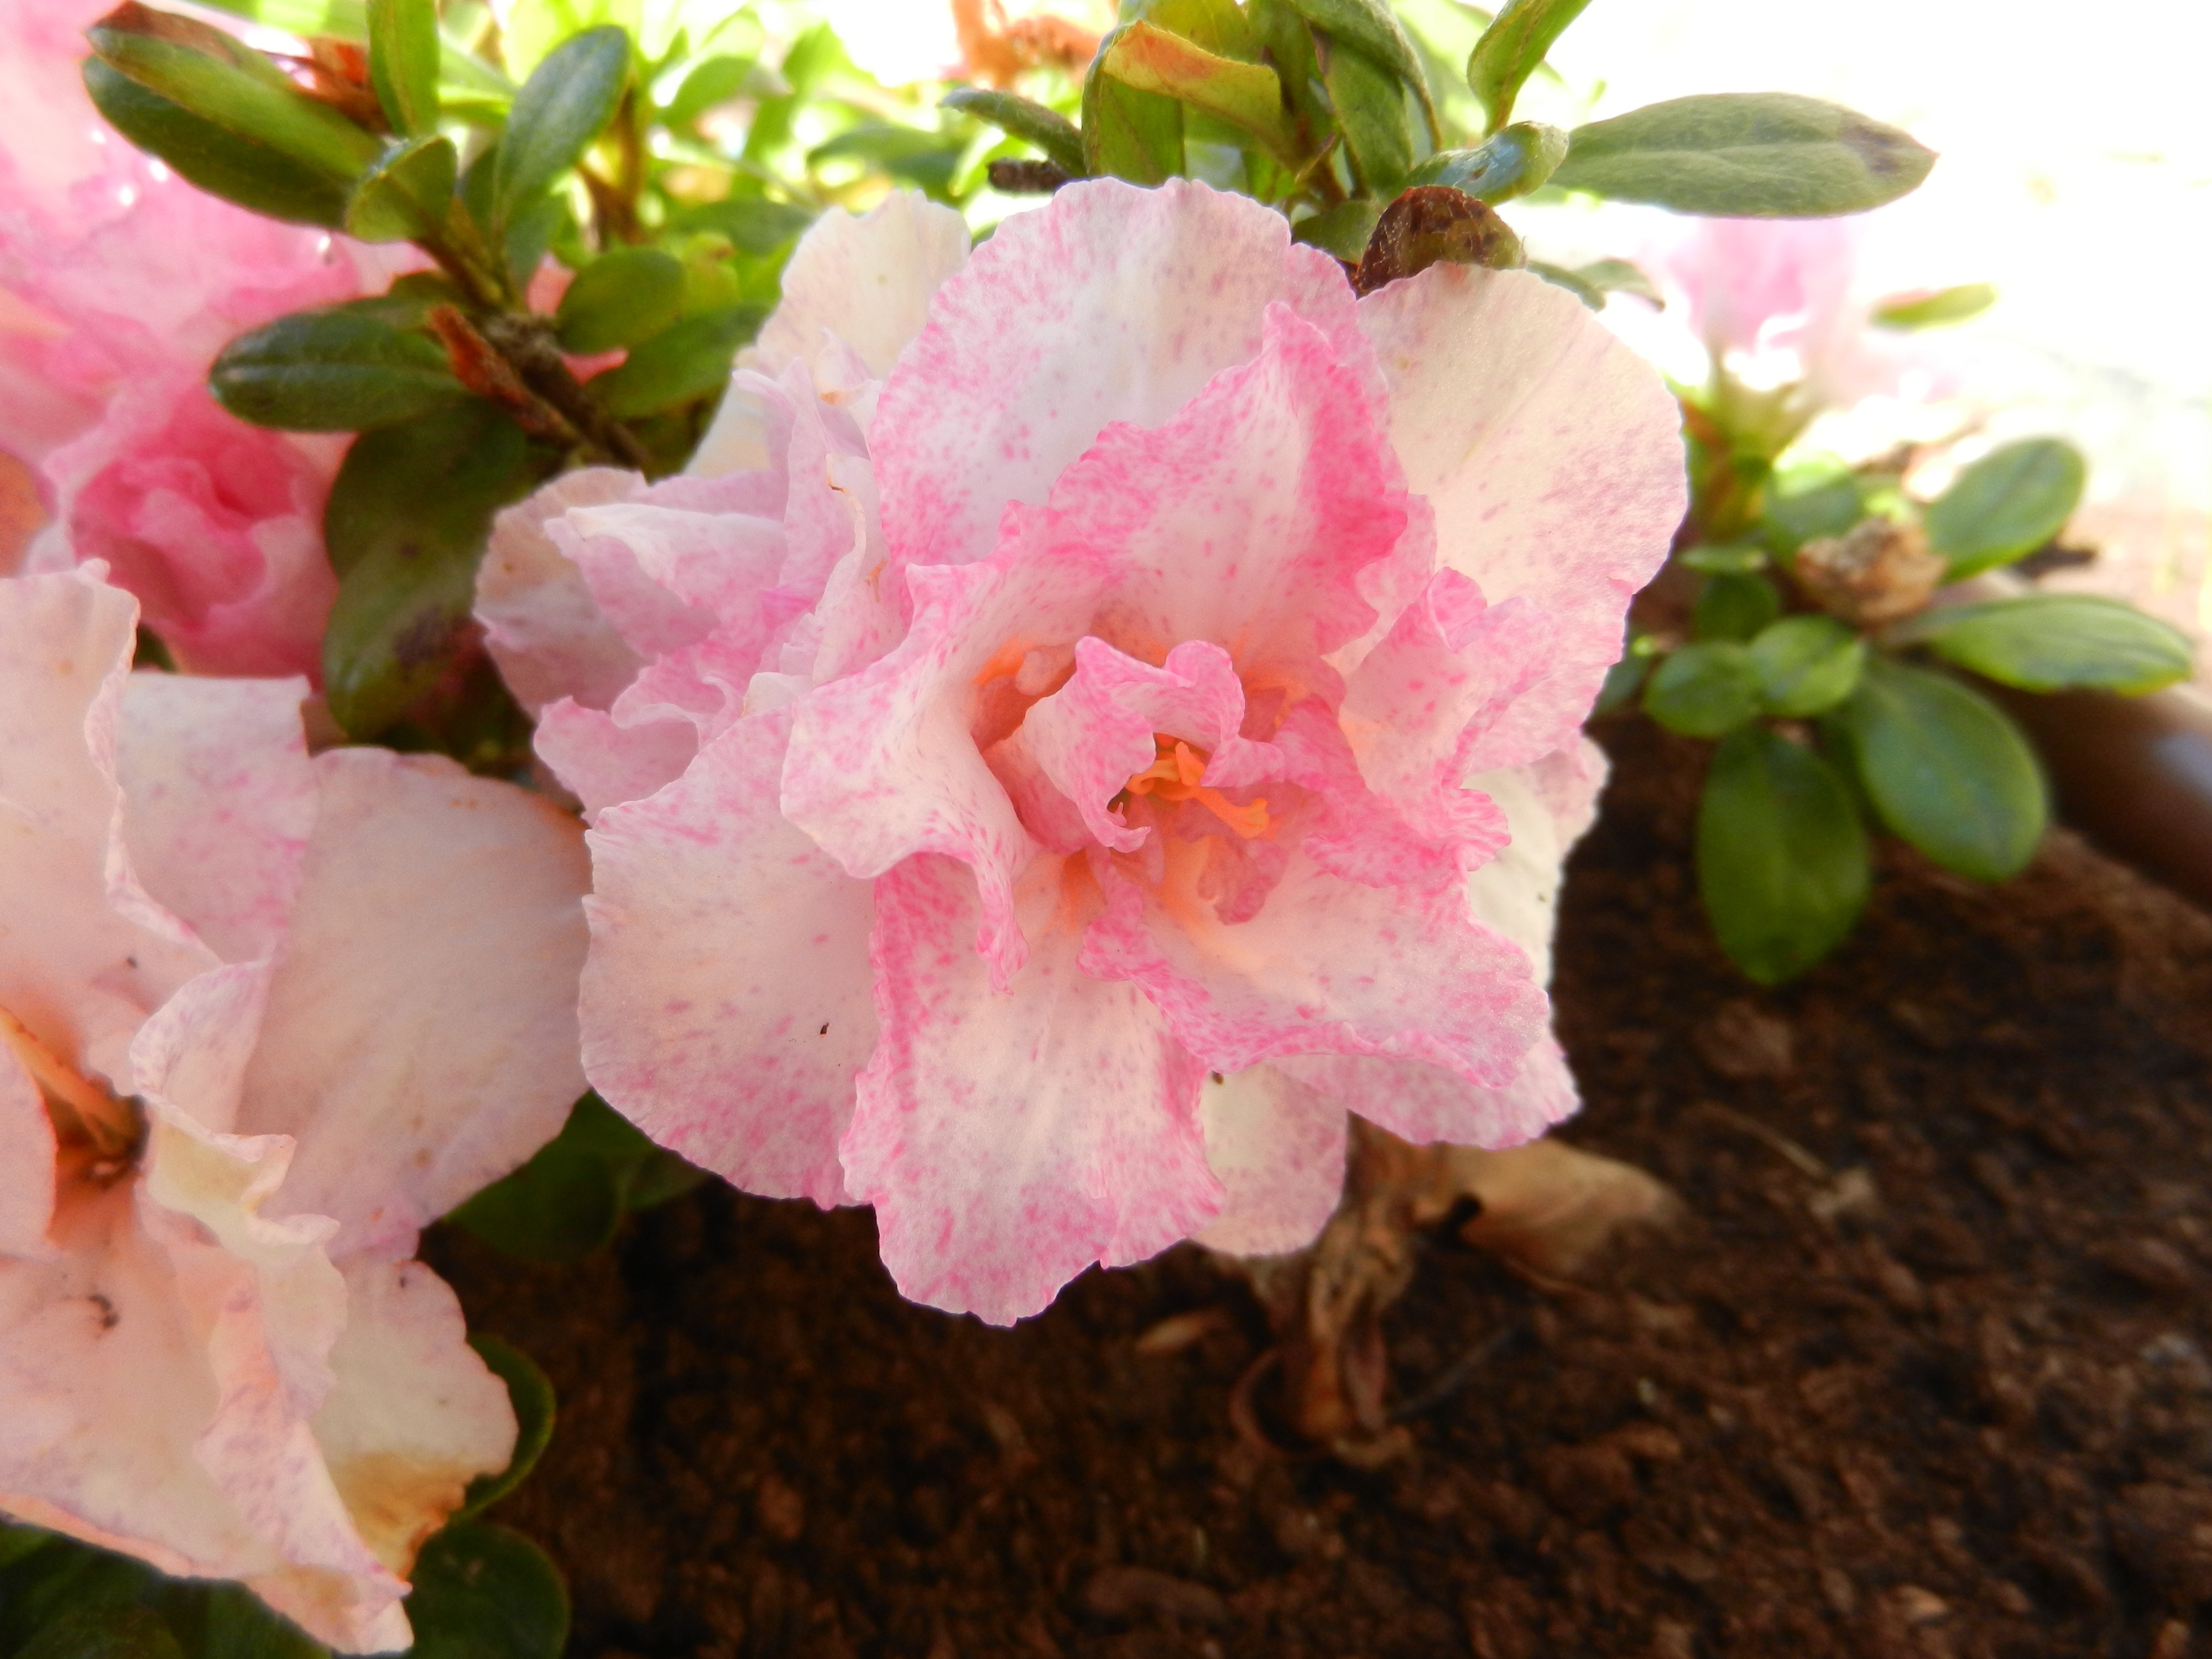
blossom, plant, flower, petal, pink, flora, shrub, rhododendron, azalea, flowering plant, woody plant, land plant